Arnold Plant

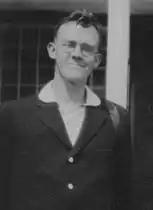
Plant in the 1920s

Plant was born in Hoxton, London, the son of a municipal librarian, William Charles Plant, and Thomasine Emily Plant.